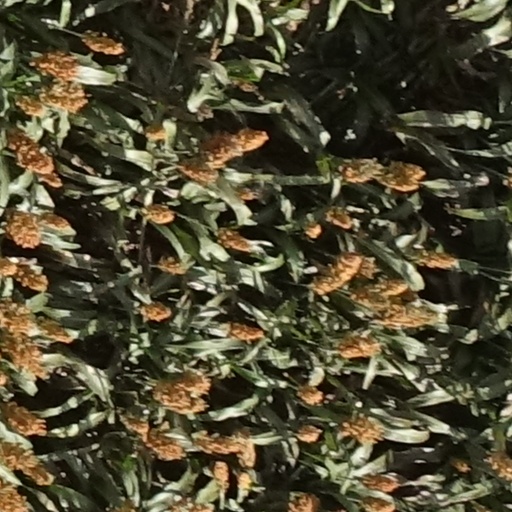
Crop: sorghum